Lakeshore Road

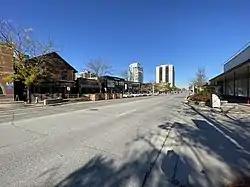
Lakeshore Road in Port Credit, Mississauga

The residential surroundings end abruptly as Lakeshore enters Mississauga (and Peel Region), coming into a semi-rural industrial zone which contains a cement plant and another oil refinery; the Mississauga Lubricants Centre, among other industries. At the refinery, the road bends sharply to the left and turns into Southdown Road, along which it jogs north for until reaching Royal Windsor Drive in Clarkson Village, where it turns right, widens to four lanes, and returns to attractive surroundings once again. East of Clarkson, it passes through Lorne Park, originally a cottage resort community, and Jack Darling Park. Lakeshore then enters another historic district, Port Credit, crosses the Credit River, and intersects Hurontario Street (formerly Highway 10), which is Mississauga's main street and a historic route to Collingwood. Beyond Port Credit, the street traverses older and more typical mixed residential and commercial suburban areas through Lakeview, where the Lakeview Generating Station, a coal-fired power plant decommissioned in 2005, was located. Lakeshore ends at Mississauga's eastern boundary at the Etobicoke Creek beside Marie Curtis Park, where it continues as Toronto's Lake Shore Boulevard.